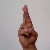
The image shows a hand gesture representing the letter 'R' in Indian Sign Language.